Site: brandenburg
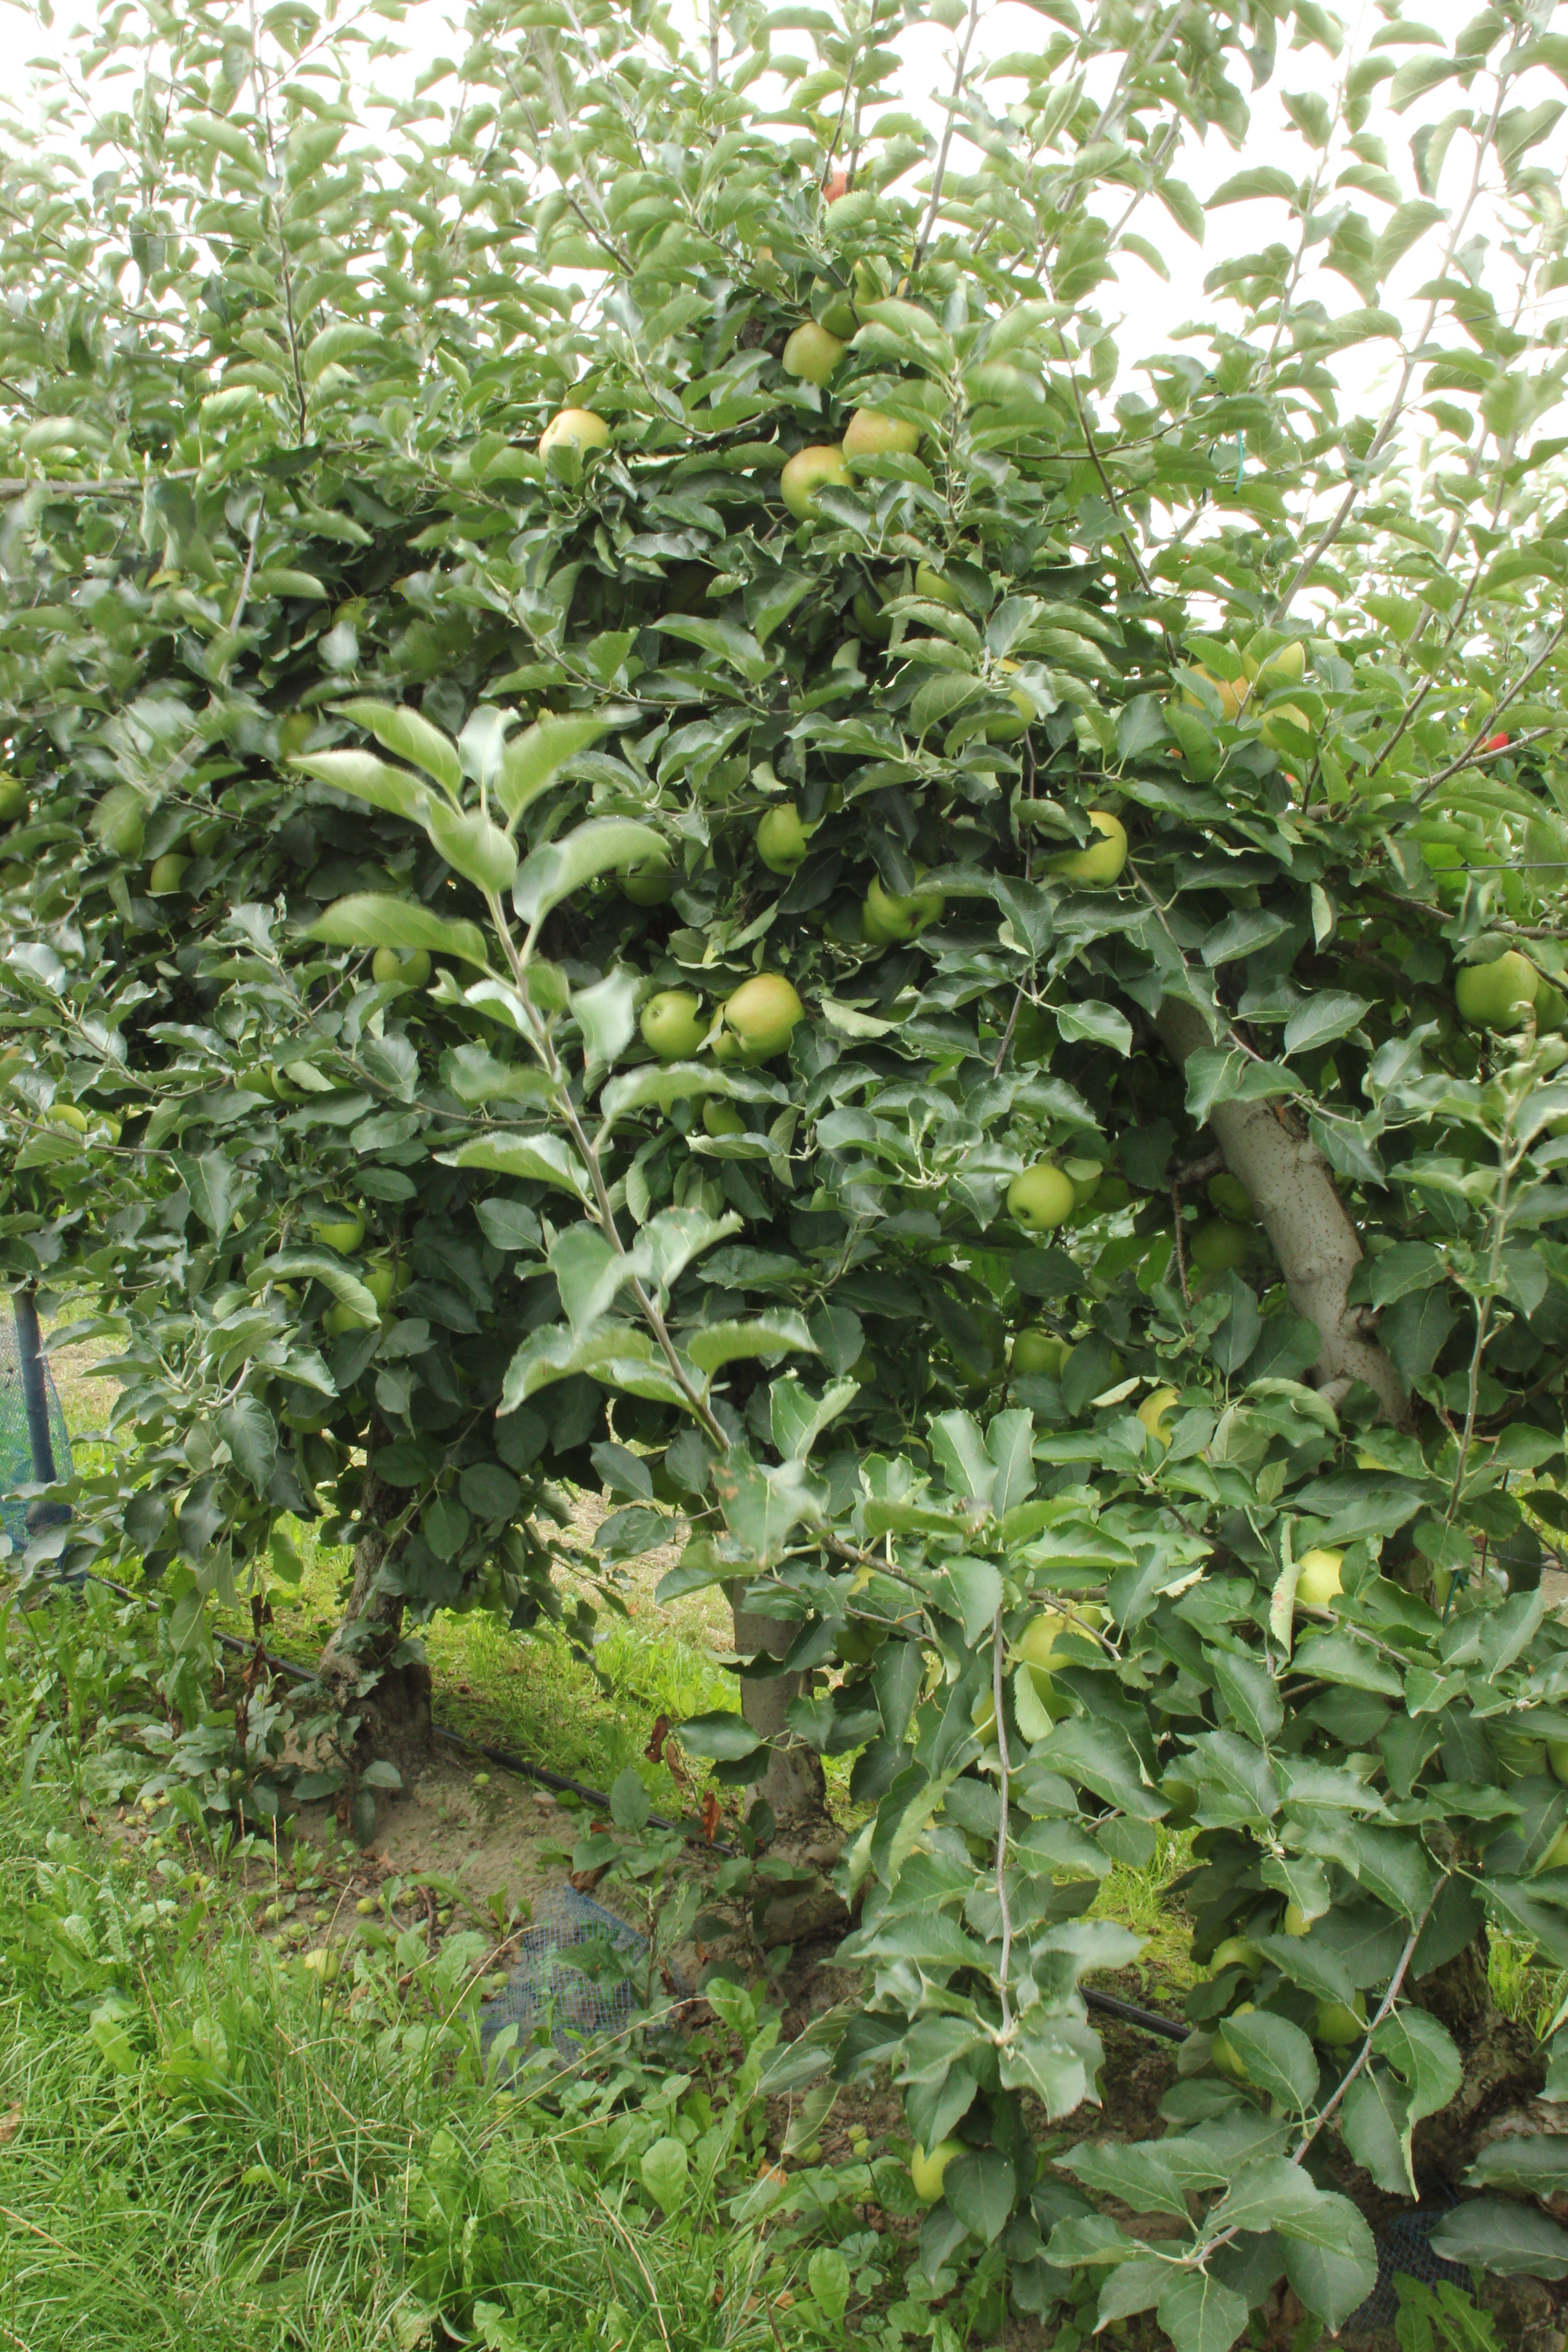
Growth stage (BBCH 87): Maturity of fruit and seed